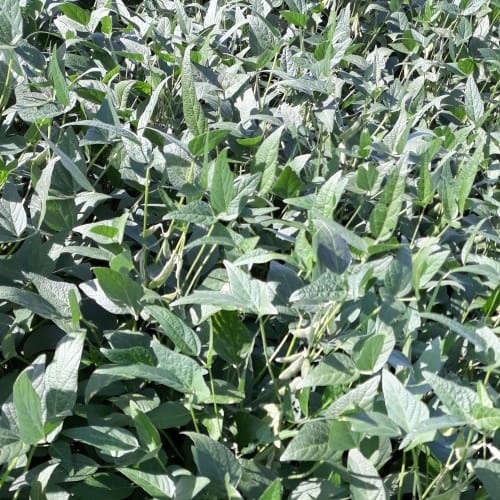
Label: Healthy